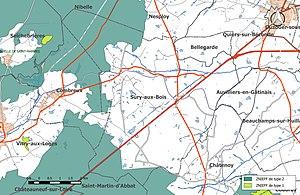
Carte des Zones naturelles d'intérêt écologique faunistique et Floristique (ZNIEFF) de la commune de fr:Sury-aux-Bois.
Sury-aux-Bois est une commune française située dans le département du Loiret en région Centre-Val de Loire.